Kinnaird Head

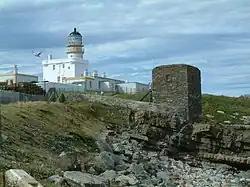
Kinnaird Head, showing the lighthouse, formerly Kinnaird Castle, and the Wine Tower

Kinnaird Head ("high headland") is a headland projecting into the North Sea, within the town of Fraserburgh, Aberdeenshire, on the east coast of Scotland. The 16th-century Kinnaird Castle was converted in 1787 for use as the Kinnaird Head Lighthouse, the first lighthouse in Scotland to be lit by the Commissioners of Northern Lights. Kinnaird Castle and the nearby Wine Tower were described by W. Douglas Simpson as two of the nine castles of the Knuckle, referring to the rocky headland of north-east Aberdeenshire. The lighthouse is a category A listed building. and the Wine Tower (perhaps from "Wynd Tower"). is a scheduled monument. The buildings around the base of the lighthouse are the work of Robert Stevenson.